Jeremy Bobb

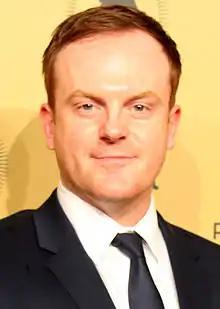
Bobb at the 2015 Peabody Award

Jeremy Bobb (born May 13, 1981) is an American actor who has appeared on stage, television and in feature films. He had a recurring role in CBS's 2013 drama "Hostages" as White House Chief of Staff Quintin Creasy and co-starred as Herman Barrow in the Cinemax TV series "The Knick". In 2014, he played Stevie in the crime-drama film "The Drop". In 2017 he played morally flexible frontier newspaperman A.T. Grigg in the "Godless" miniseries on Netflix. In 2019, Bobb appeared in the Netflix series "Russian Doll". In 2023, he appeared as Detective Mayhew in the Peacock mini series "".